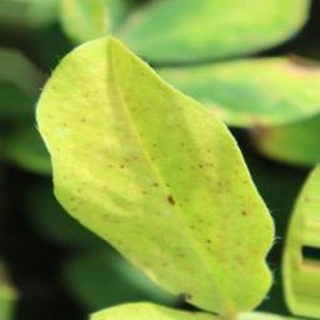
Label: groundnut_nutrition_deficiency